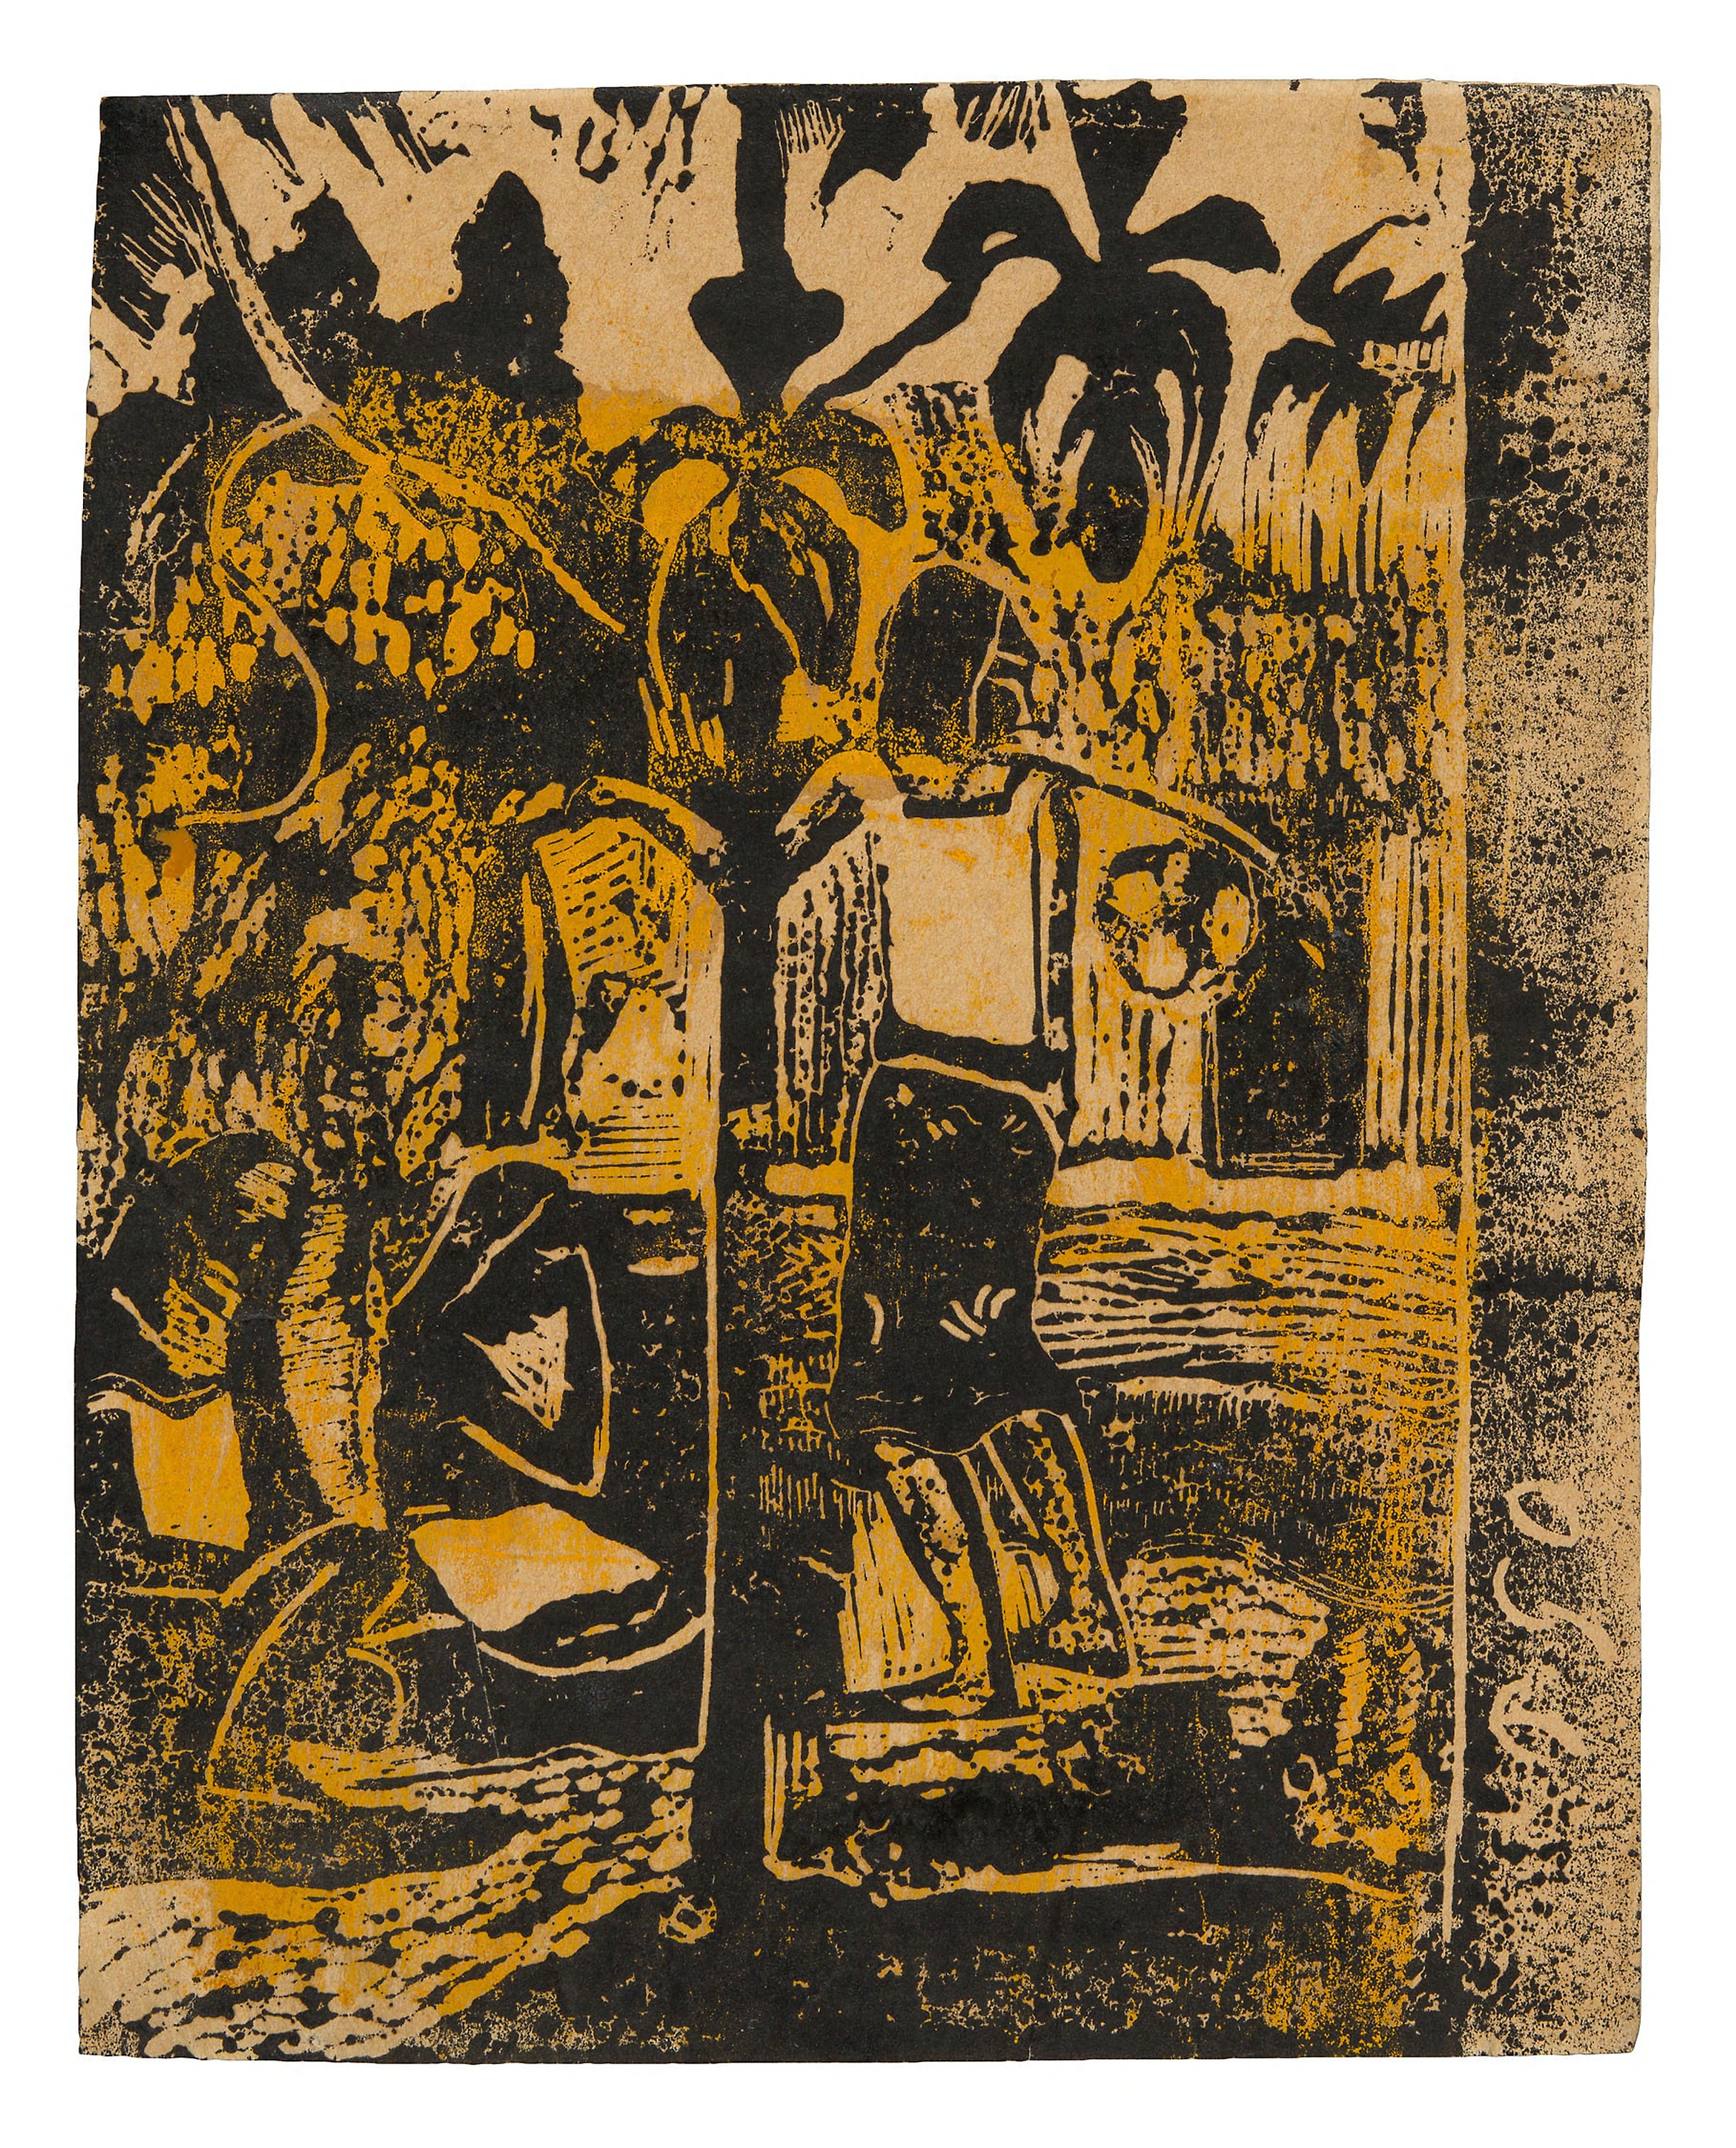
art, text, poster, font, illustration, printmaking, modern art, history, tapestry, graphics